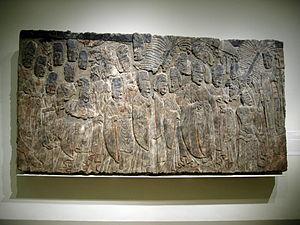
Les Wei du Nord sont une dynastie des périodes des Seize Royaumes et des Dynasties du Nord et du Sud, qui régna en Chine du Nord de 386 à 534.